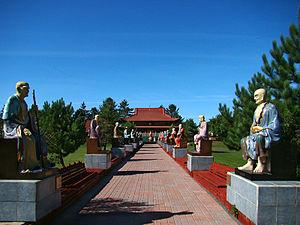
Monastère Bouddhiste de Tam Bao Son, Canton d'Harrington, Laurentides, Québec, Canada. Allée vers le Temple Principal aux mille Bouddhas.